Bubach

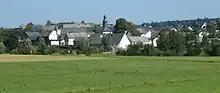
Bubach seen from the south

The municipality lies in the Hunsrück on a long, low ridge between two brooks, the one known as the Bubacher Bach or the Grundbach, and the other called the Maisborner Bach or the Flößchen, which farther downstream from Bubach flow together. A third brook coming from Laubach and the "Bubacher Burg", a nowadays only vaguely discernible mediaeval motte-and-bailey castle in a boggy area, makes the brook so strong that it once drove a mill that stood about a kilometre from the village. Bubach is mainly formed of two streets, the Vorderdorf (“Fore-Village”) running to the southwest, and the Hinterdorf (“Hind-Village”).